Lajvardina-type ceramics

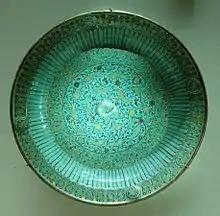
Round dish of fish, end of the 13th century - beginning of the 14th century,Louvre Museum

The Mongol conquest of Iran saw the disappearance of the illustrated scenes of